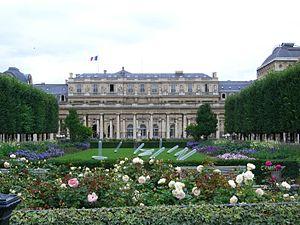
Au fil des siècles, les résidences des chefs d’États français furent multiples. Les souverains avaient souvent plusieurs résidences et parfois même plusieurs sièges du pouvoir. La liste prend en compte les résidences officielles. De même, nombre de résidences ont connu des « vides de pouvoir » dans leur existence, des époques où elles ne furent plus résidences royales ou impériales avant de le redevenir.